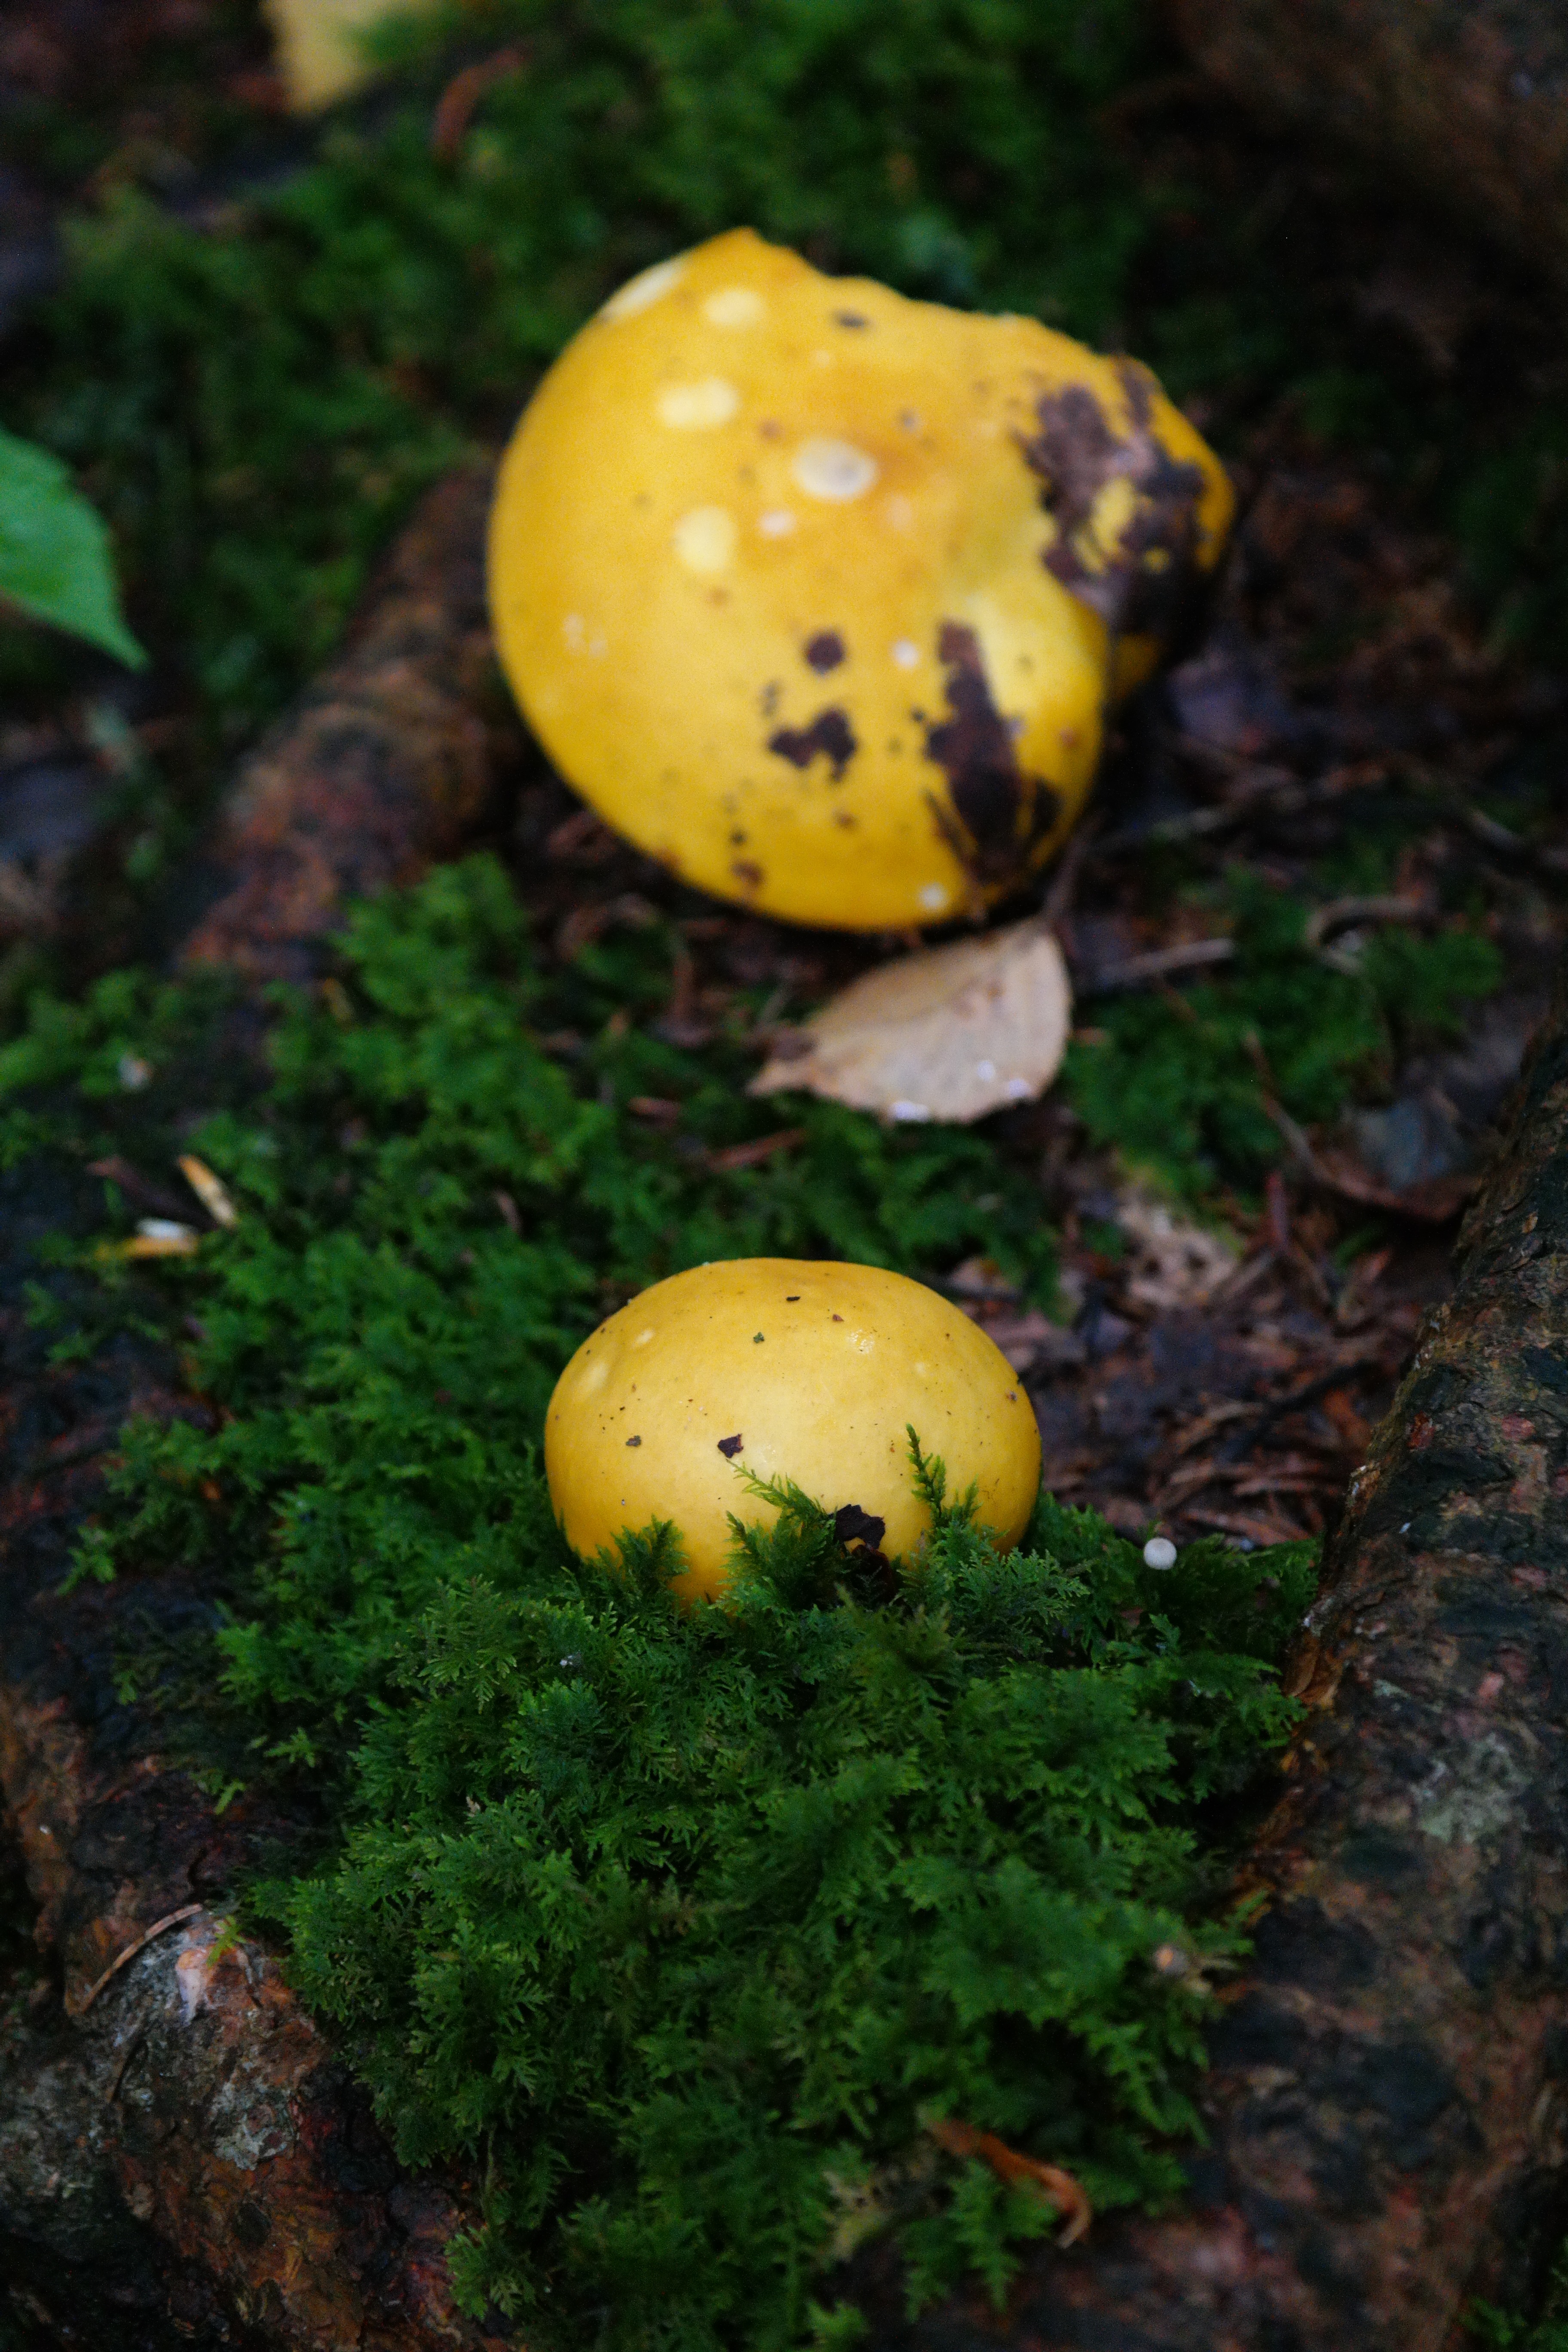
tree, nature, forest, grass, plant, fruit, leaf, flower, green, produce, autumn, mushroom, yellow, flora, fungus, woodland, macro photography, yellow grey stem russula, grey handle russula